Jane Martin (public servant)

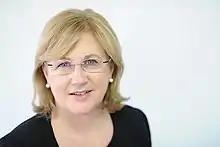
Martin in 2013

Jane Elizabeth Martin is a British public servant, who has served as Local Government Ombudsman and as a member of the Committee on Standards in Public Life.